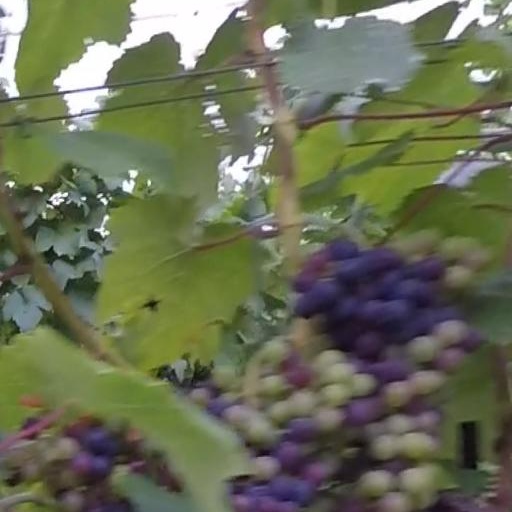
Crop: grape